Veronica Lake

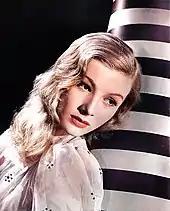
Lake, s

In June 1973, Lake returned from her autobiography promotion and summer stock tour in England to the United States and while traveling in Vermont, visited a local doctor, complaining of stomach pains. She was discovered to have cirrhosis of the liver as a result of her years of drinking, and on June 26, she checked into the University of Vermont Medical Center in Burlington.